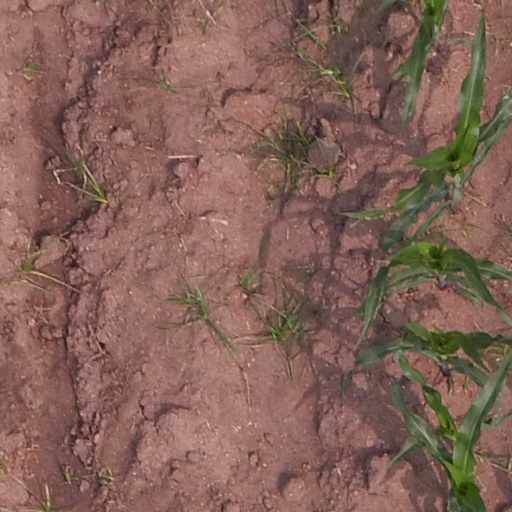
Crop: maize; corn